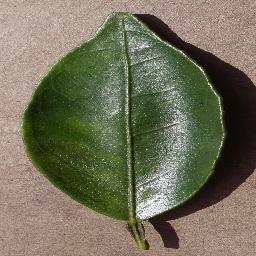
Label: Orange___Haunglongbing_(Citrus_greening)